James Woodgett

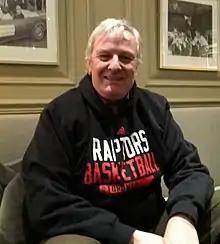
Jim Woodgett (at rest)

Woodgett studied biochemistry as an undergraduate at the University of York, before undertaking doctoral research at the University of Dundee, Scotland. He did post-doctoral research in Tony Hunter's group at the Salk Institute for Biological Studies in California. This was followed by five years (1987-1992) at the Ludwig Institute for Cancer Research in Middlesex, England, where he headed his own research laboratory.